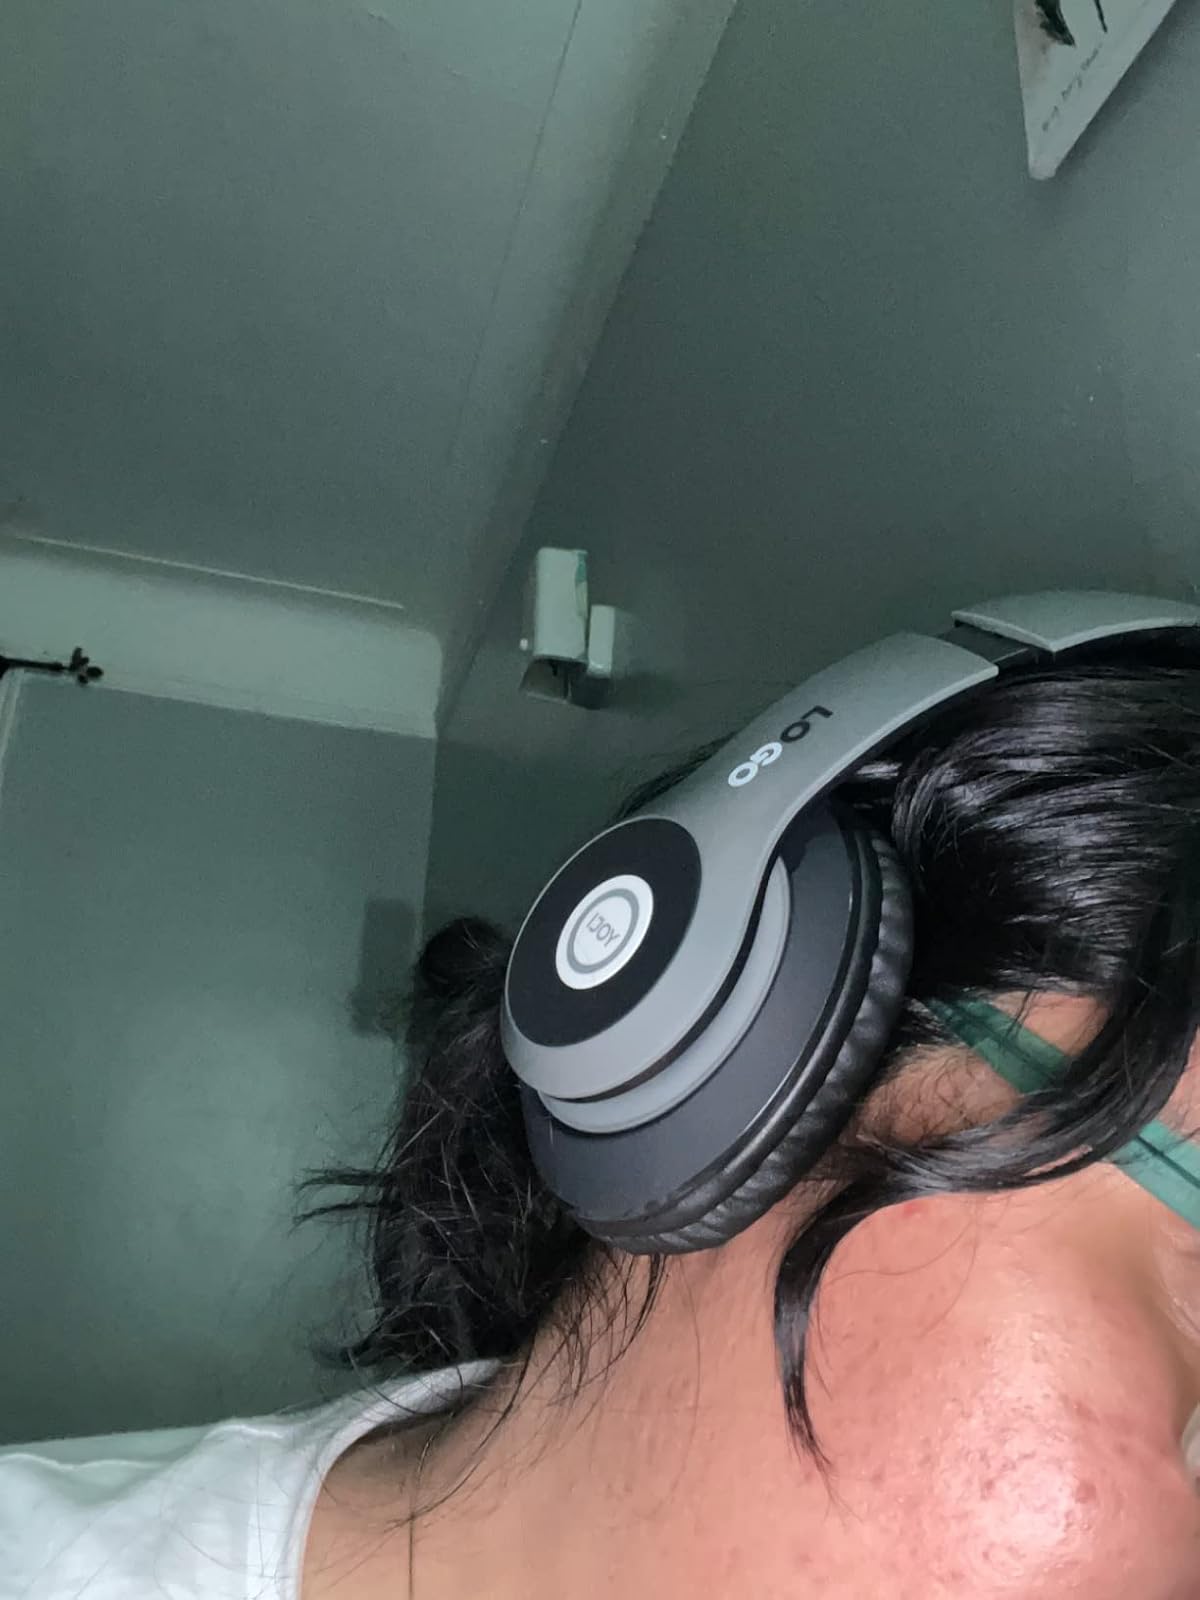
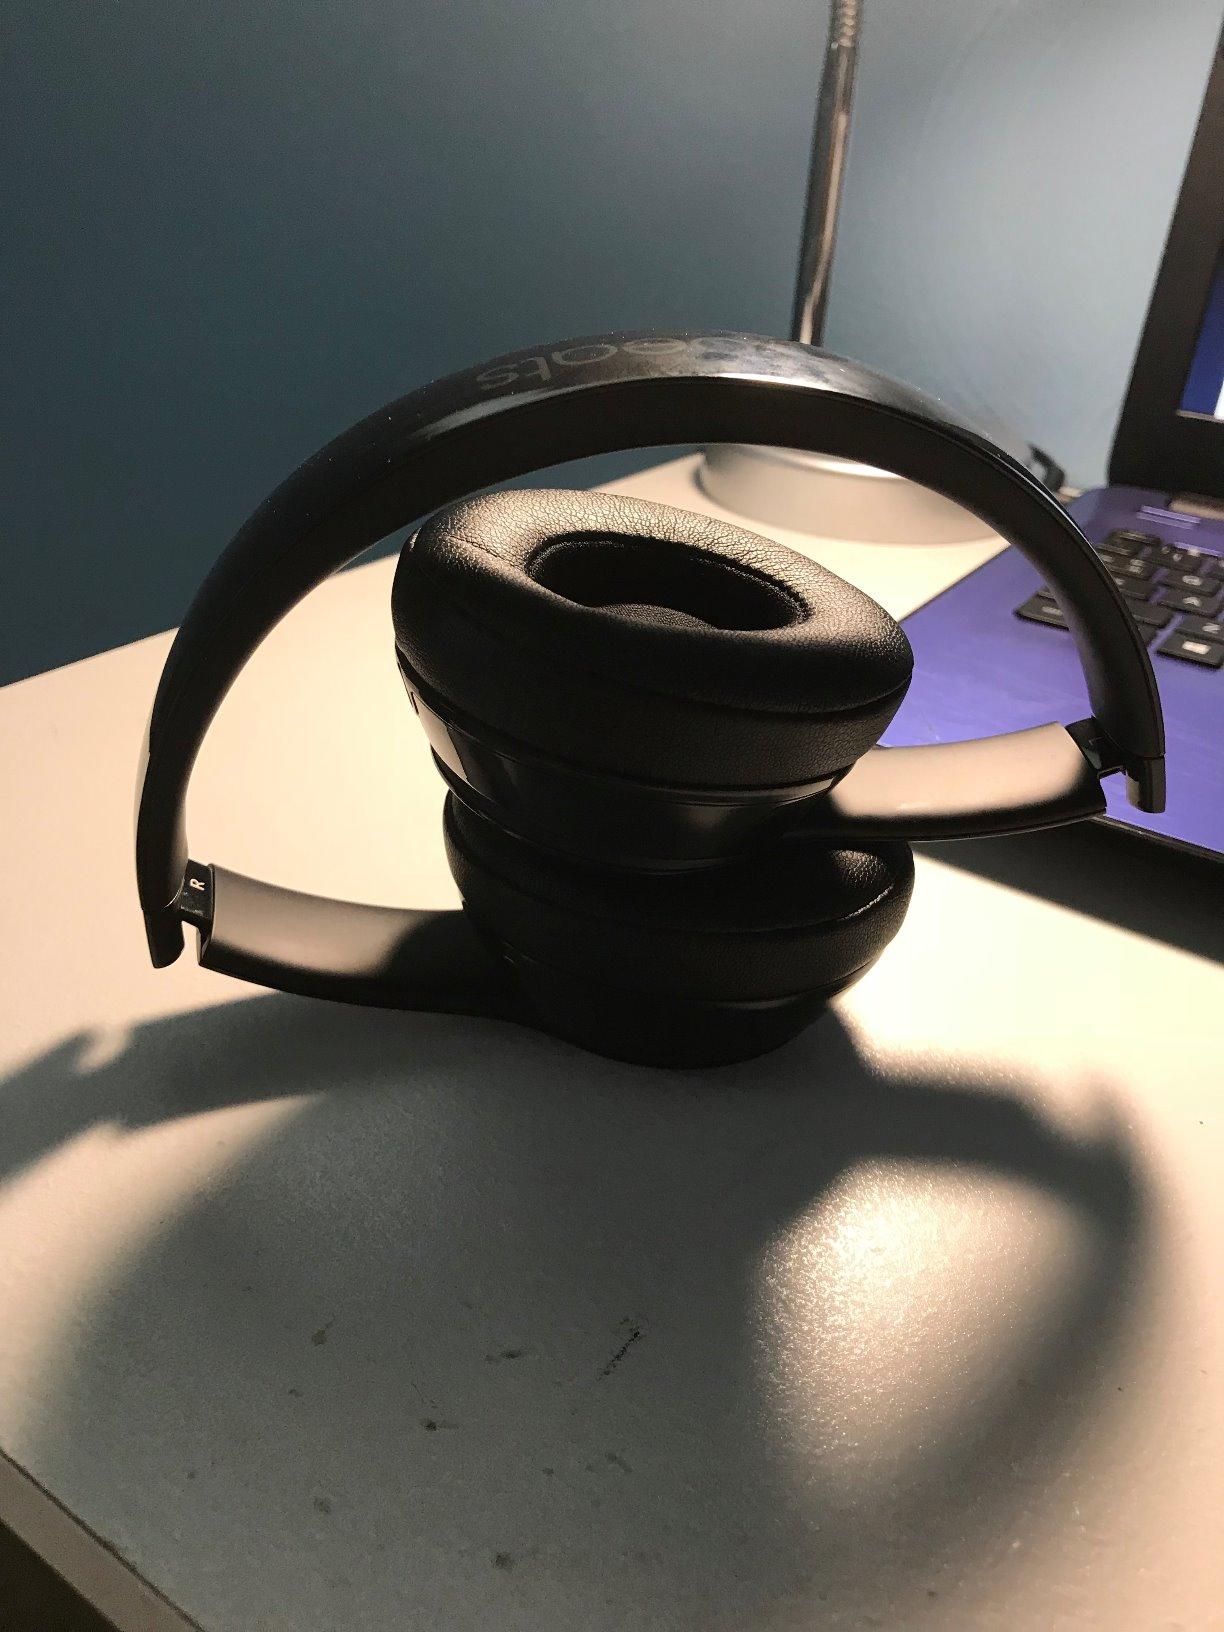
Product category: headphones
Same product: no